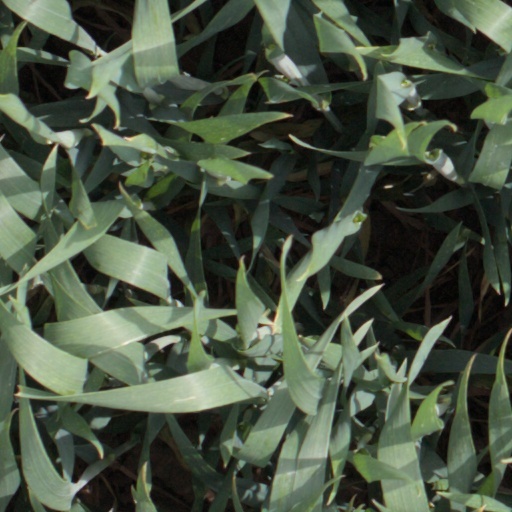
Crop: wheat